Thomas Coke, 1st Earl of Leicester (seventh creation)

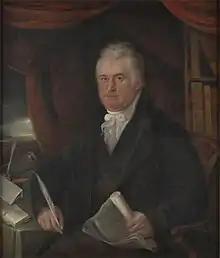

Thomas William Coke, 1st Earl of Leicester (6 May 175430 June 1842), known as Coke of Norfolk or Coke of Holkham, was a British politician and agricultural reformer. Born to Wenman Coke, Member of Parliament (MP) for Derby, and his wife Elizabeth, Coke was educated at several schools, including Eton College, before undertaking a Grand Tour of Europe. He returned to Britain and married. When his father died he inherited a 30,000-acre Norfolk estate. Returned to Parliament in 1776 for Norfolk, Coke became a close friend of Charles James Fox, and joined his Eton schoolmate William Windham in his support of the American colonists during the American Revolutionary War. As a supporter of Fox, Coke was one of the MPs who lost their seats in the 1784 general election, and he returned to Norfolk to work on farming, hunting, and the maintenance and expansion of Holkham Hall, his ancestral home.